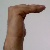
The image shows a hand gesture representing a space in Indian Sign Language.